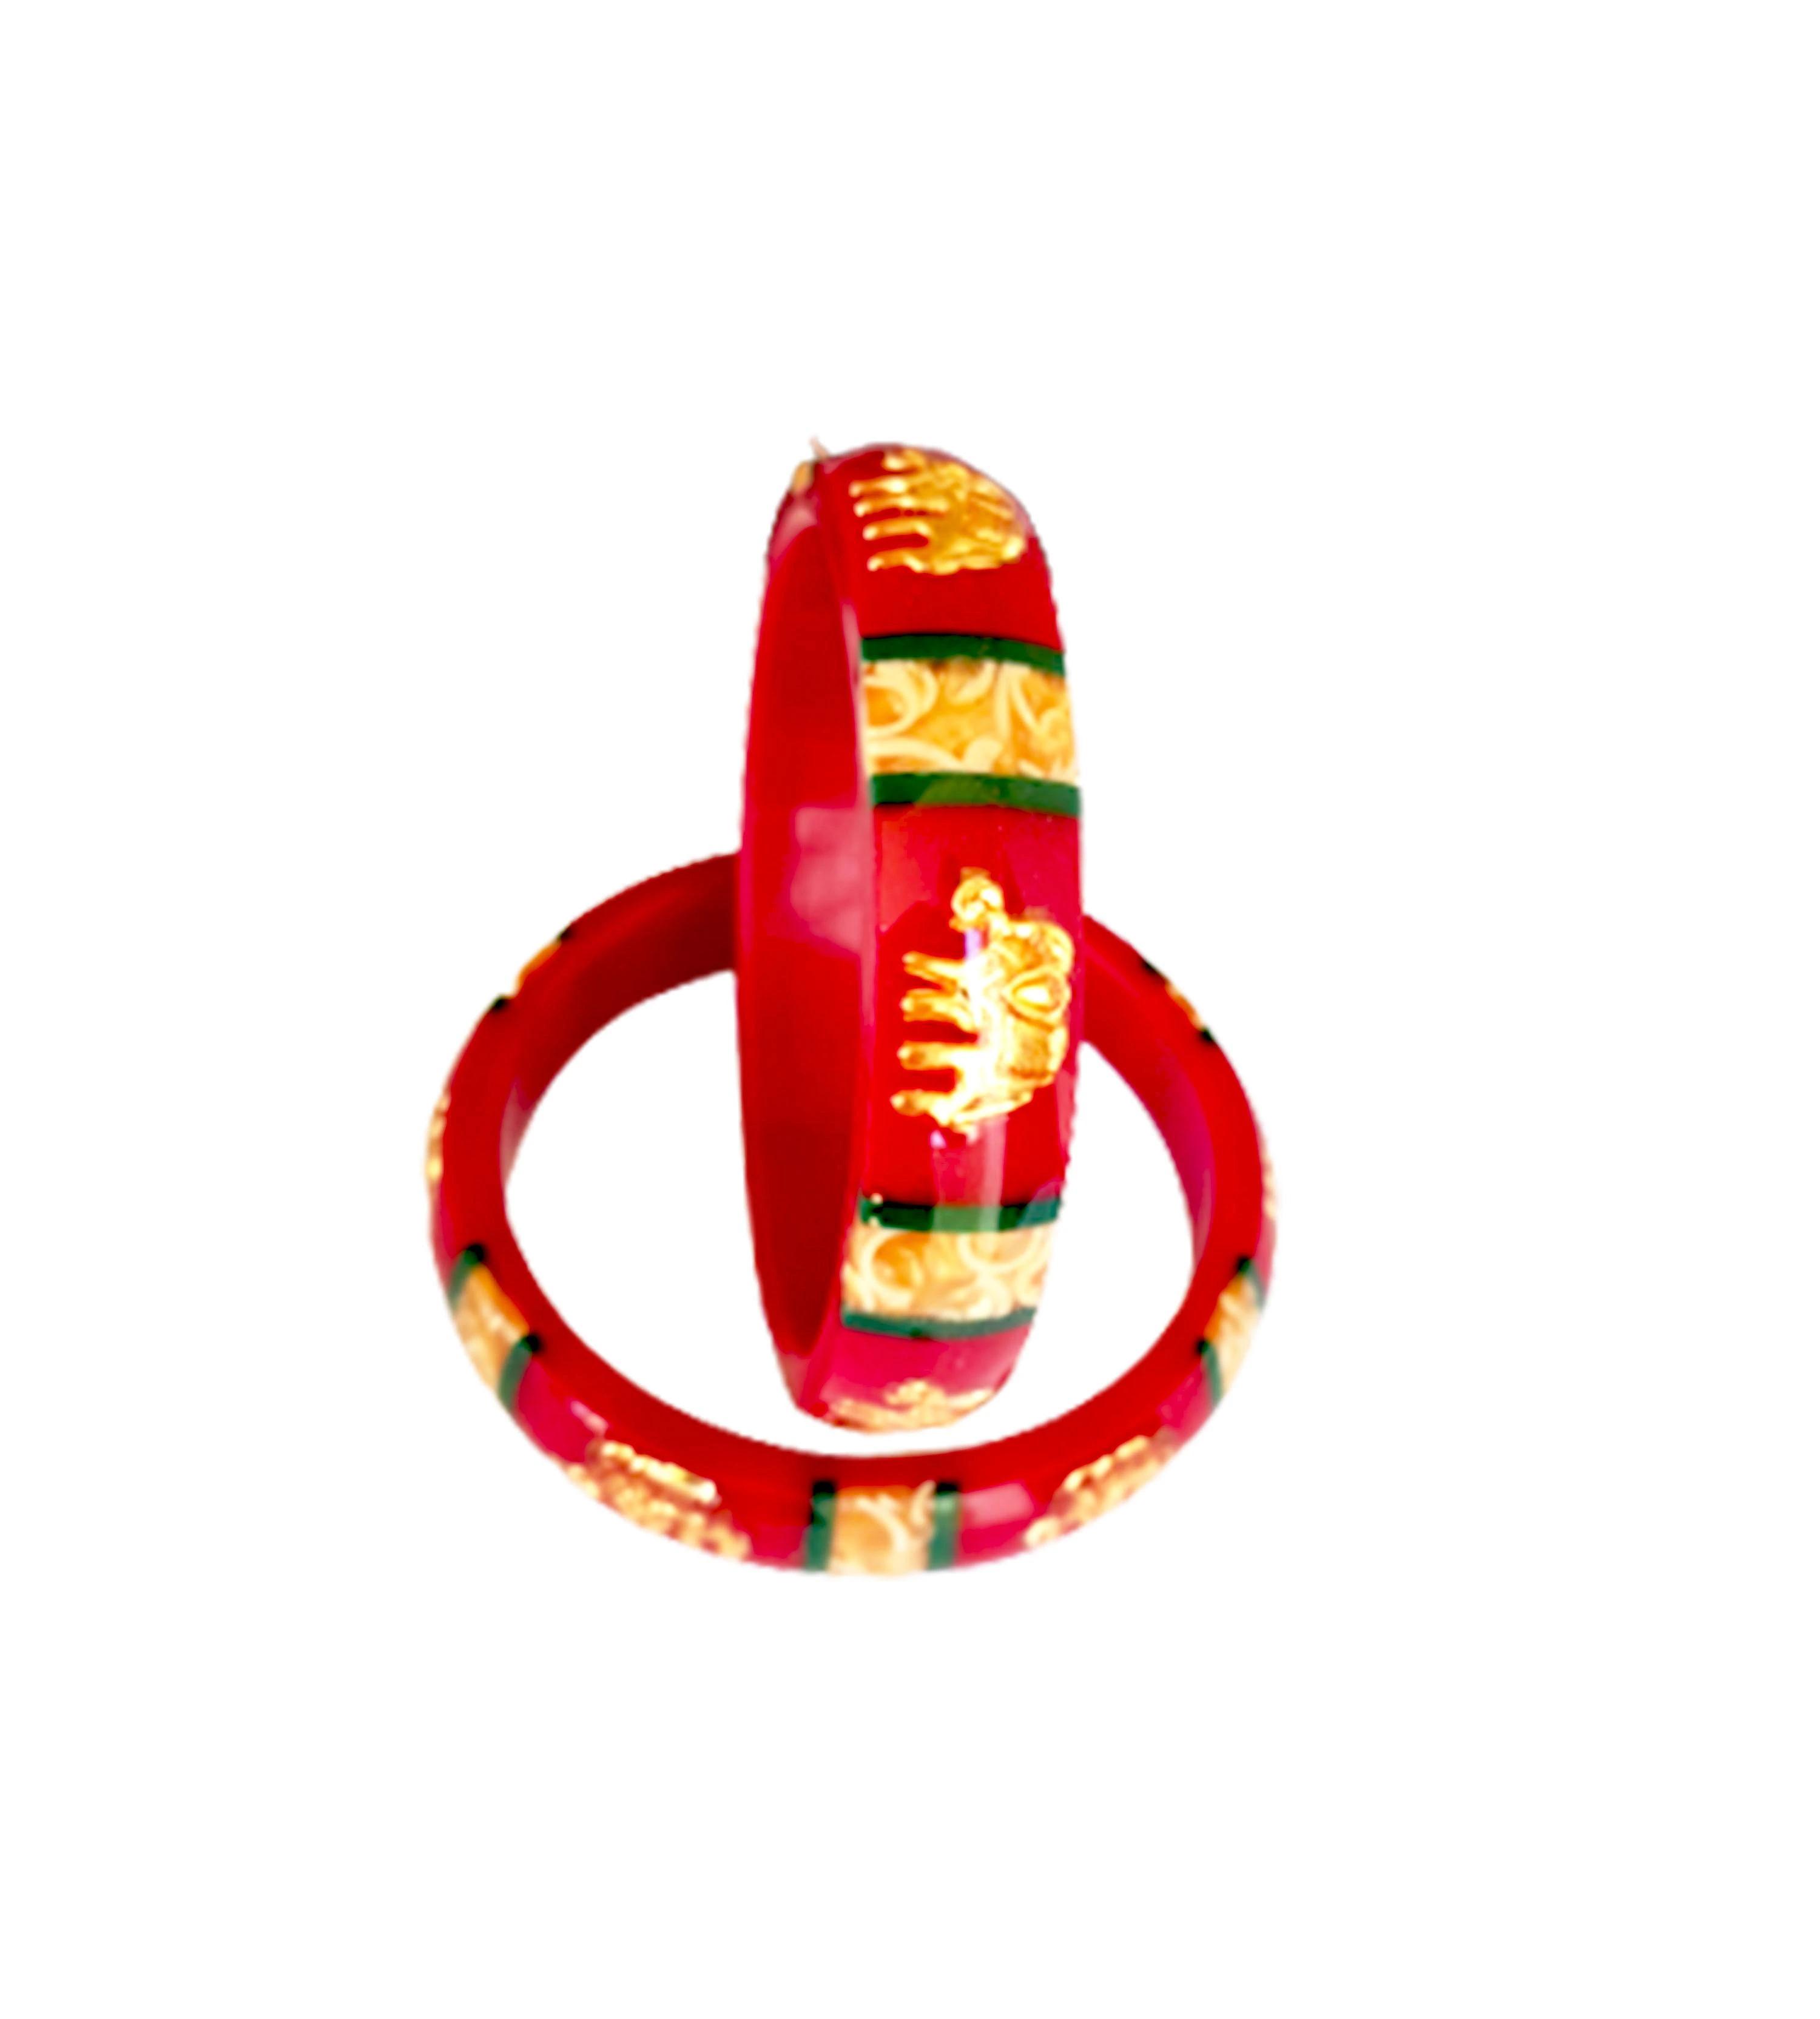
Bovzen Acrylic Pola Bangle Set Pack of 2 ( Size 2-10 )
Type: Bangles
Brand: BOVZEN
Price: Rs. 439
 Bovzen Gold Plated Laminated Acrylic Shakha Pola Bangle  Red Pola, Set of 2,Best quality Pola with Micro Gold Plated for long lasting of golden color; for both daily usage as well as occasional use. All sizes available, from smallest bangle size of 2-2 to highest bangle size of 2-12.
Features: Handmade Gold Plated Bangles### Its from West Bengal###Best quality Gold plating on Copper for long lasting###Base material is high quality Acrylic pipe
Included: One-Pair-of-Gold-Plated-Red--Pola-Acrylic-Bangles